76th Searchlight Regiment, Royal Artillery

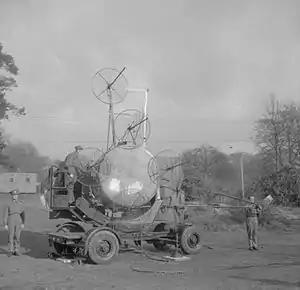
150 cm S/L with AA Radar No 2

After the Blitz ended in May 1941, the regiment continued its home defence role in AA Command. In September it began to receive its first purpose-built SLC radar (AA Radar No 2) in sufficient numbers to allow the sites to be 'declustered' into single-light sites spaced at 6000-yard intervals in a 'Killer Belt' cooperating with night-fighters.